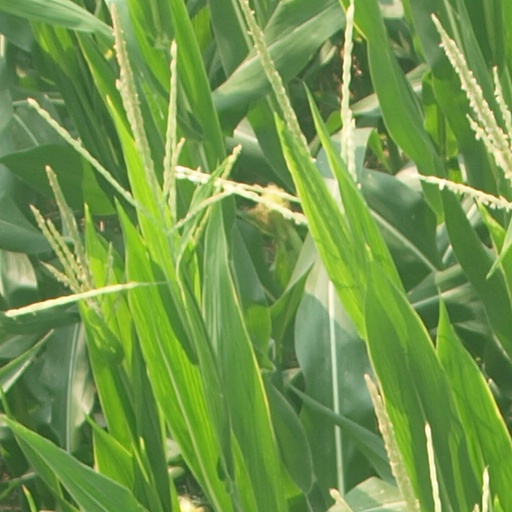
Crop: maize; corn